William Rose (illustrator)

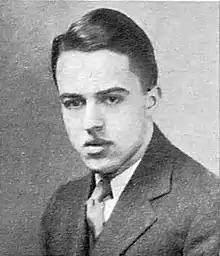
Rose as a college senior, 1930

William F. Rose (September 16, 1909– May 29, 1972) was an American illustrator and film poster artist active in the 1930s and 1940s. He is recognized as one of the most distinctive poster artists of the Classical Hollywood era, a time when most film posters featured painted illustrations rather than photography. Rose painted dozens of poster illustrations for RKO Radio Pictures and other studios. As one of the leading designers in RKO's art department, he helped to define the studio's bold visual aesthetic. Although he was prolific, only a fraction of his poster designs have been individually attributed to him. Most of his output remains unidentified. His artwork is prized by collectors, and original prints of his posters have fetched high prices at auction.